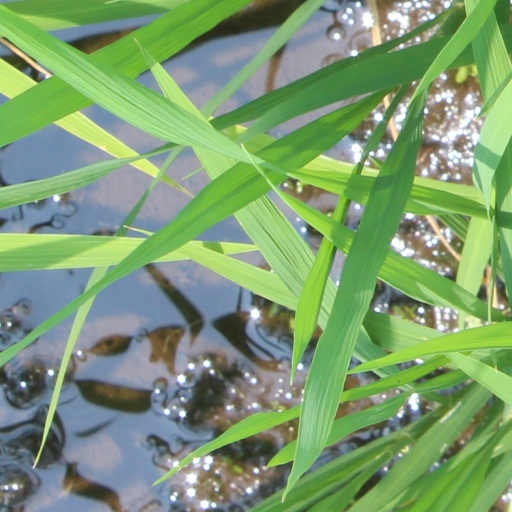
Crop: rice